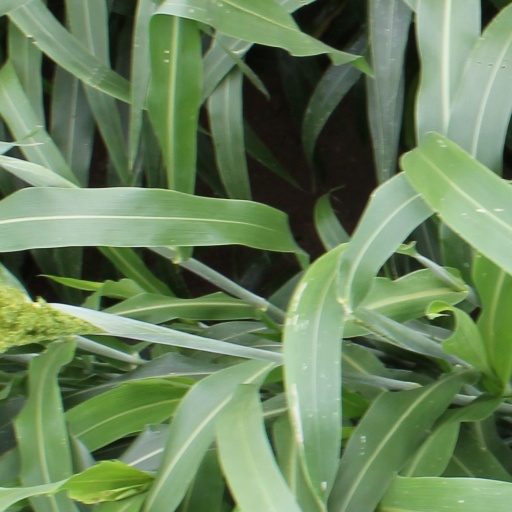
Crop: sorghum